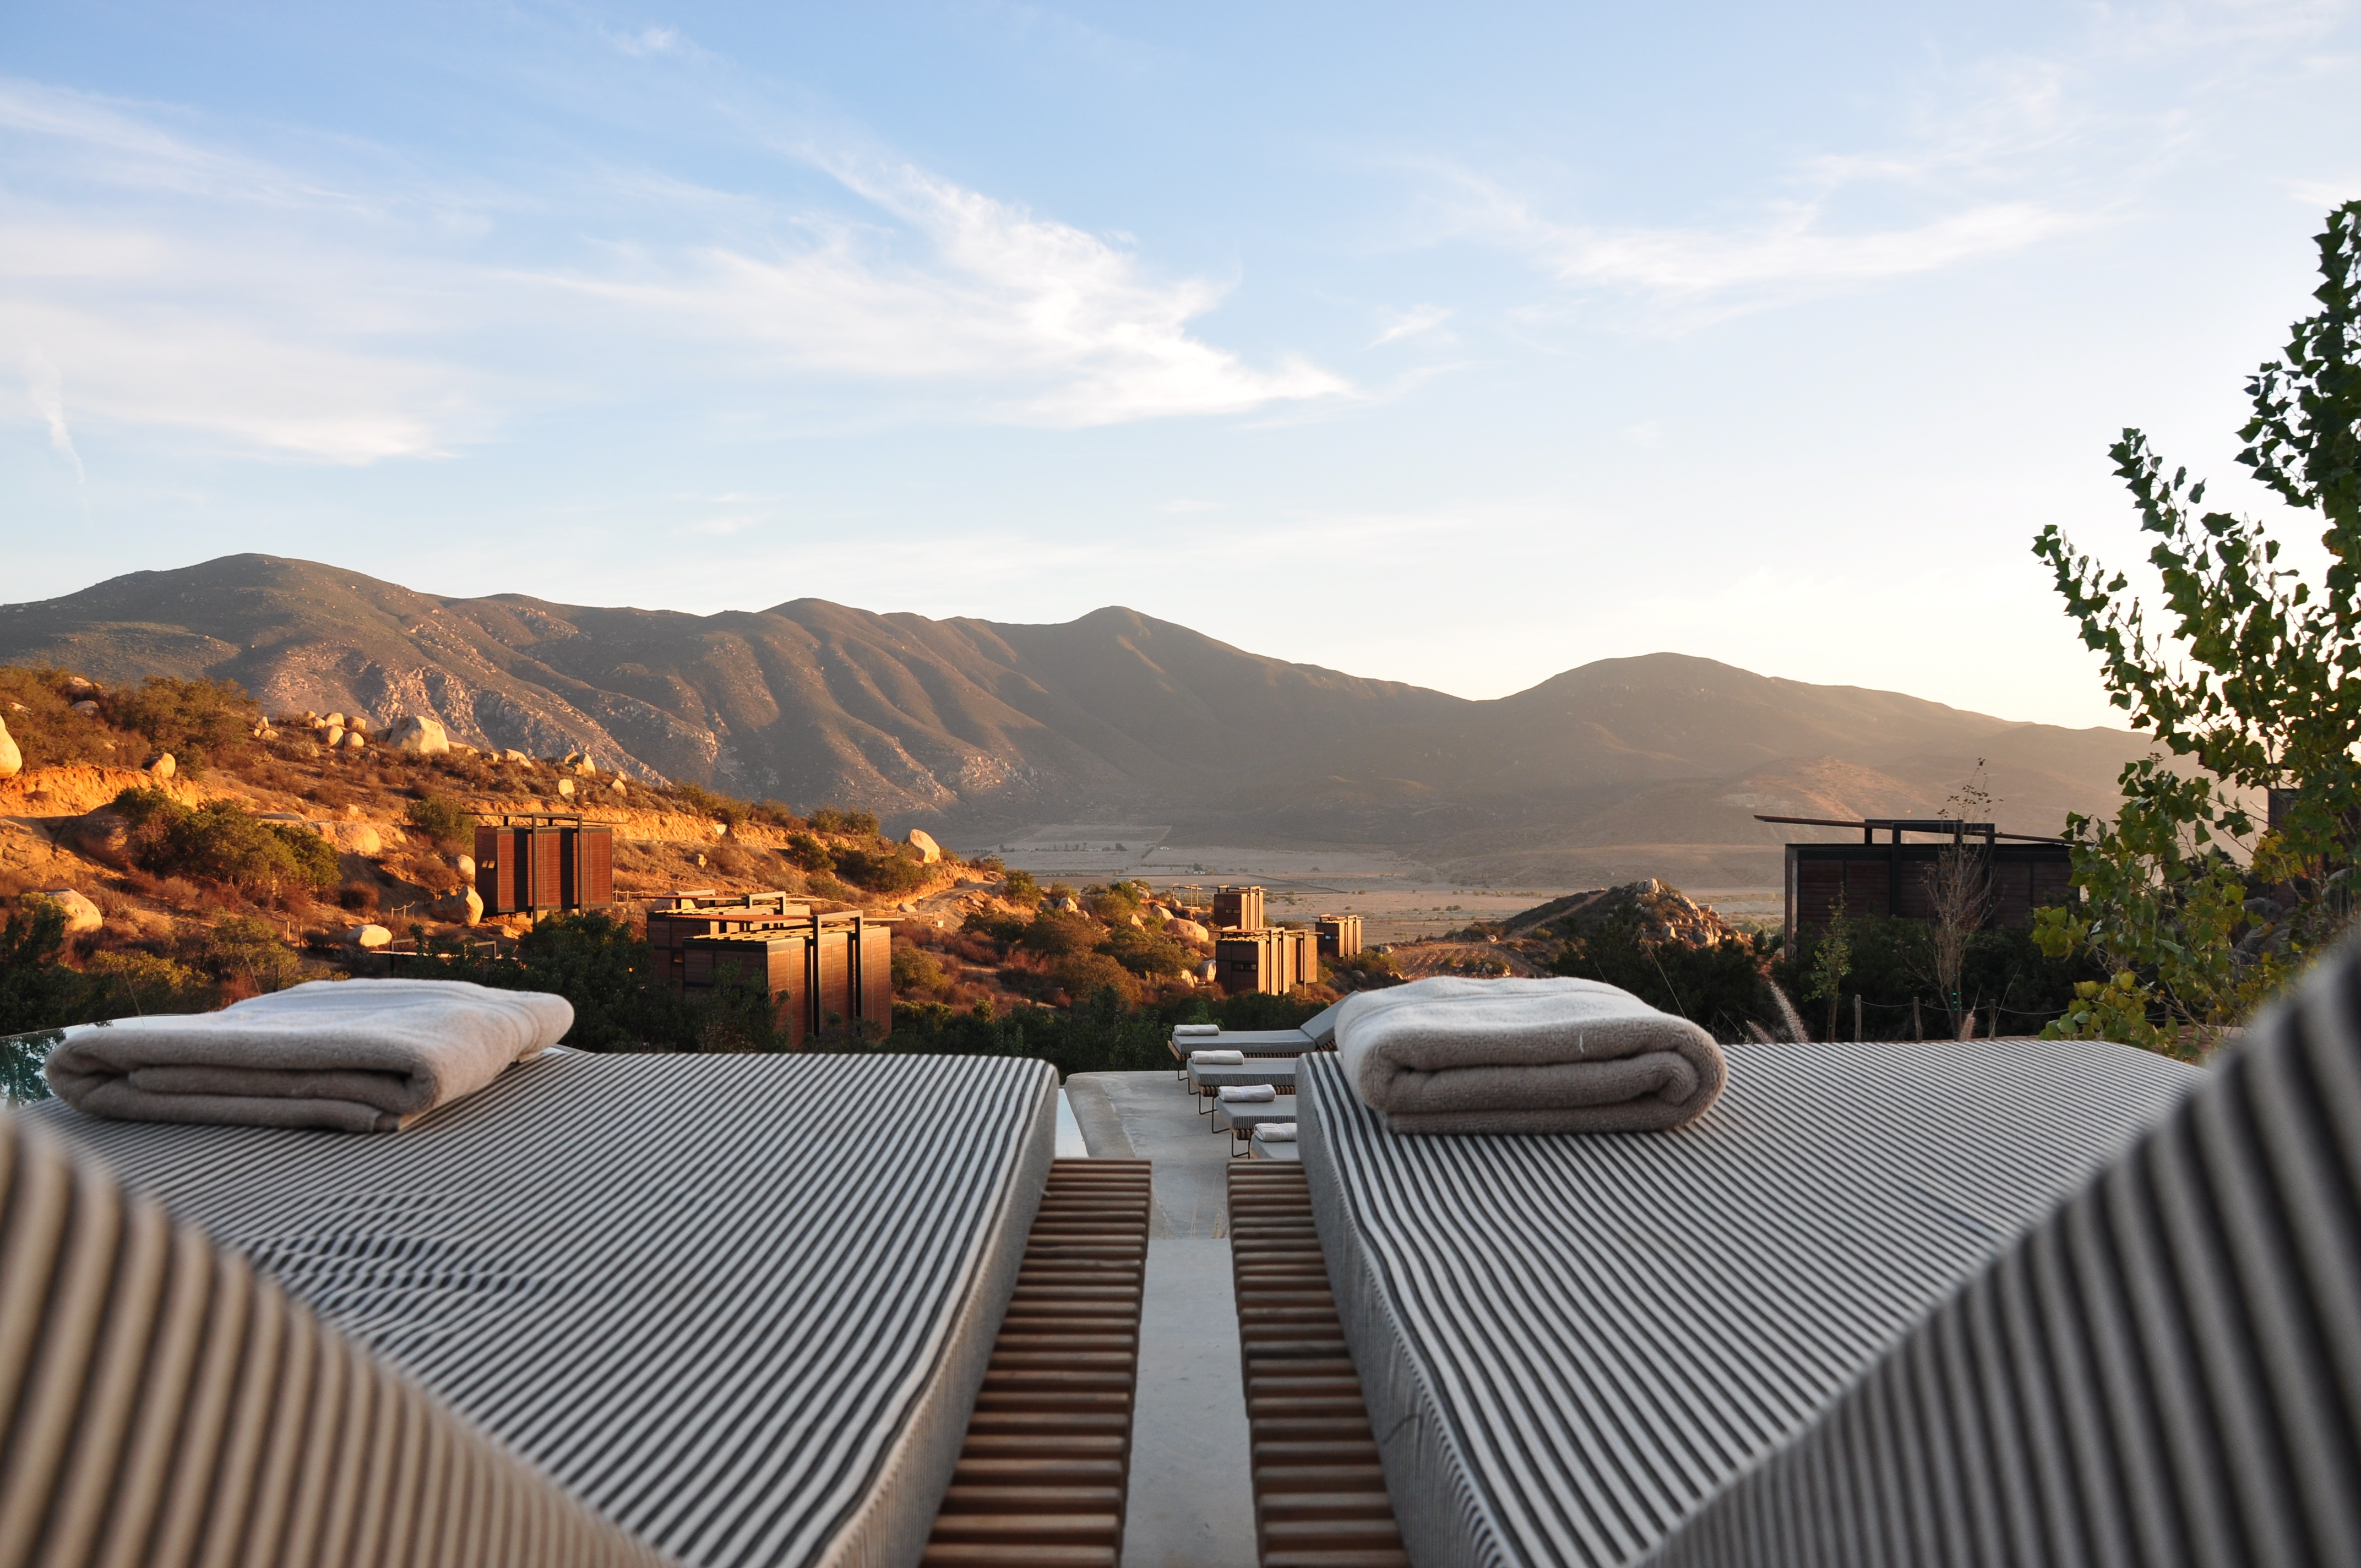
mountain, view, roof, vacation, lounge, luxury